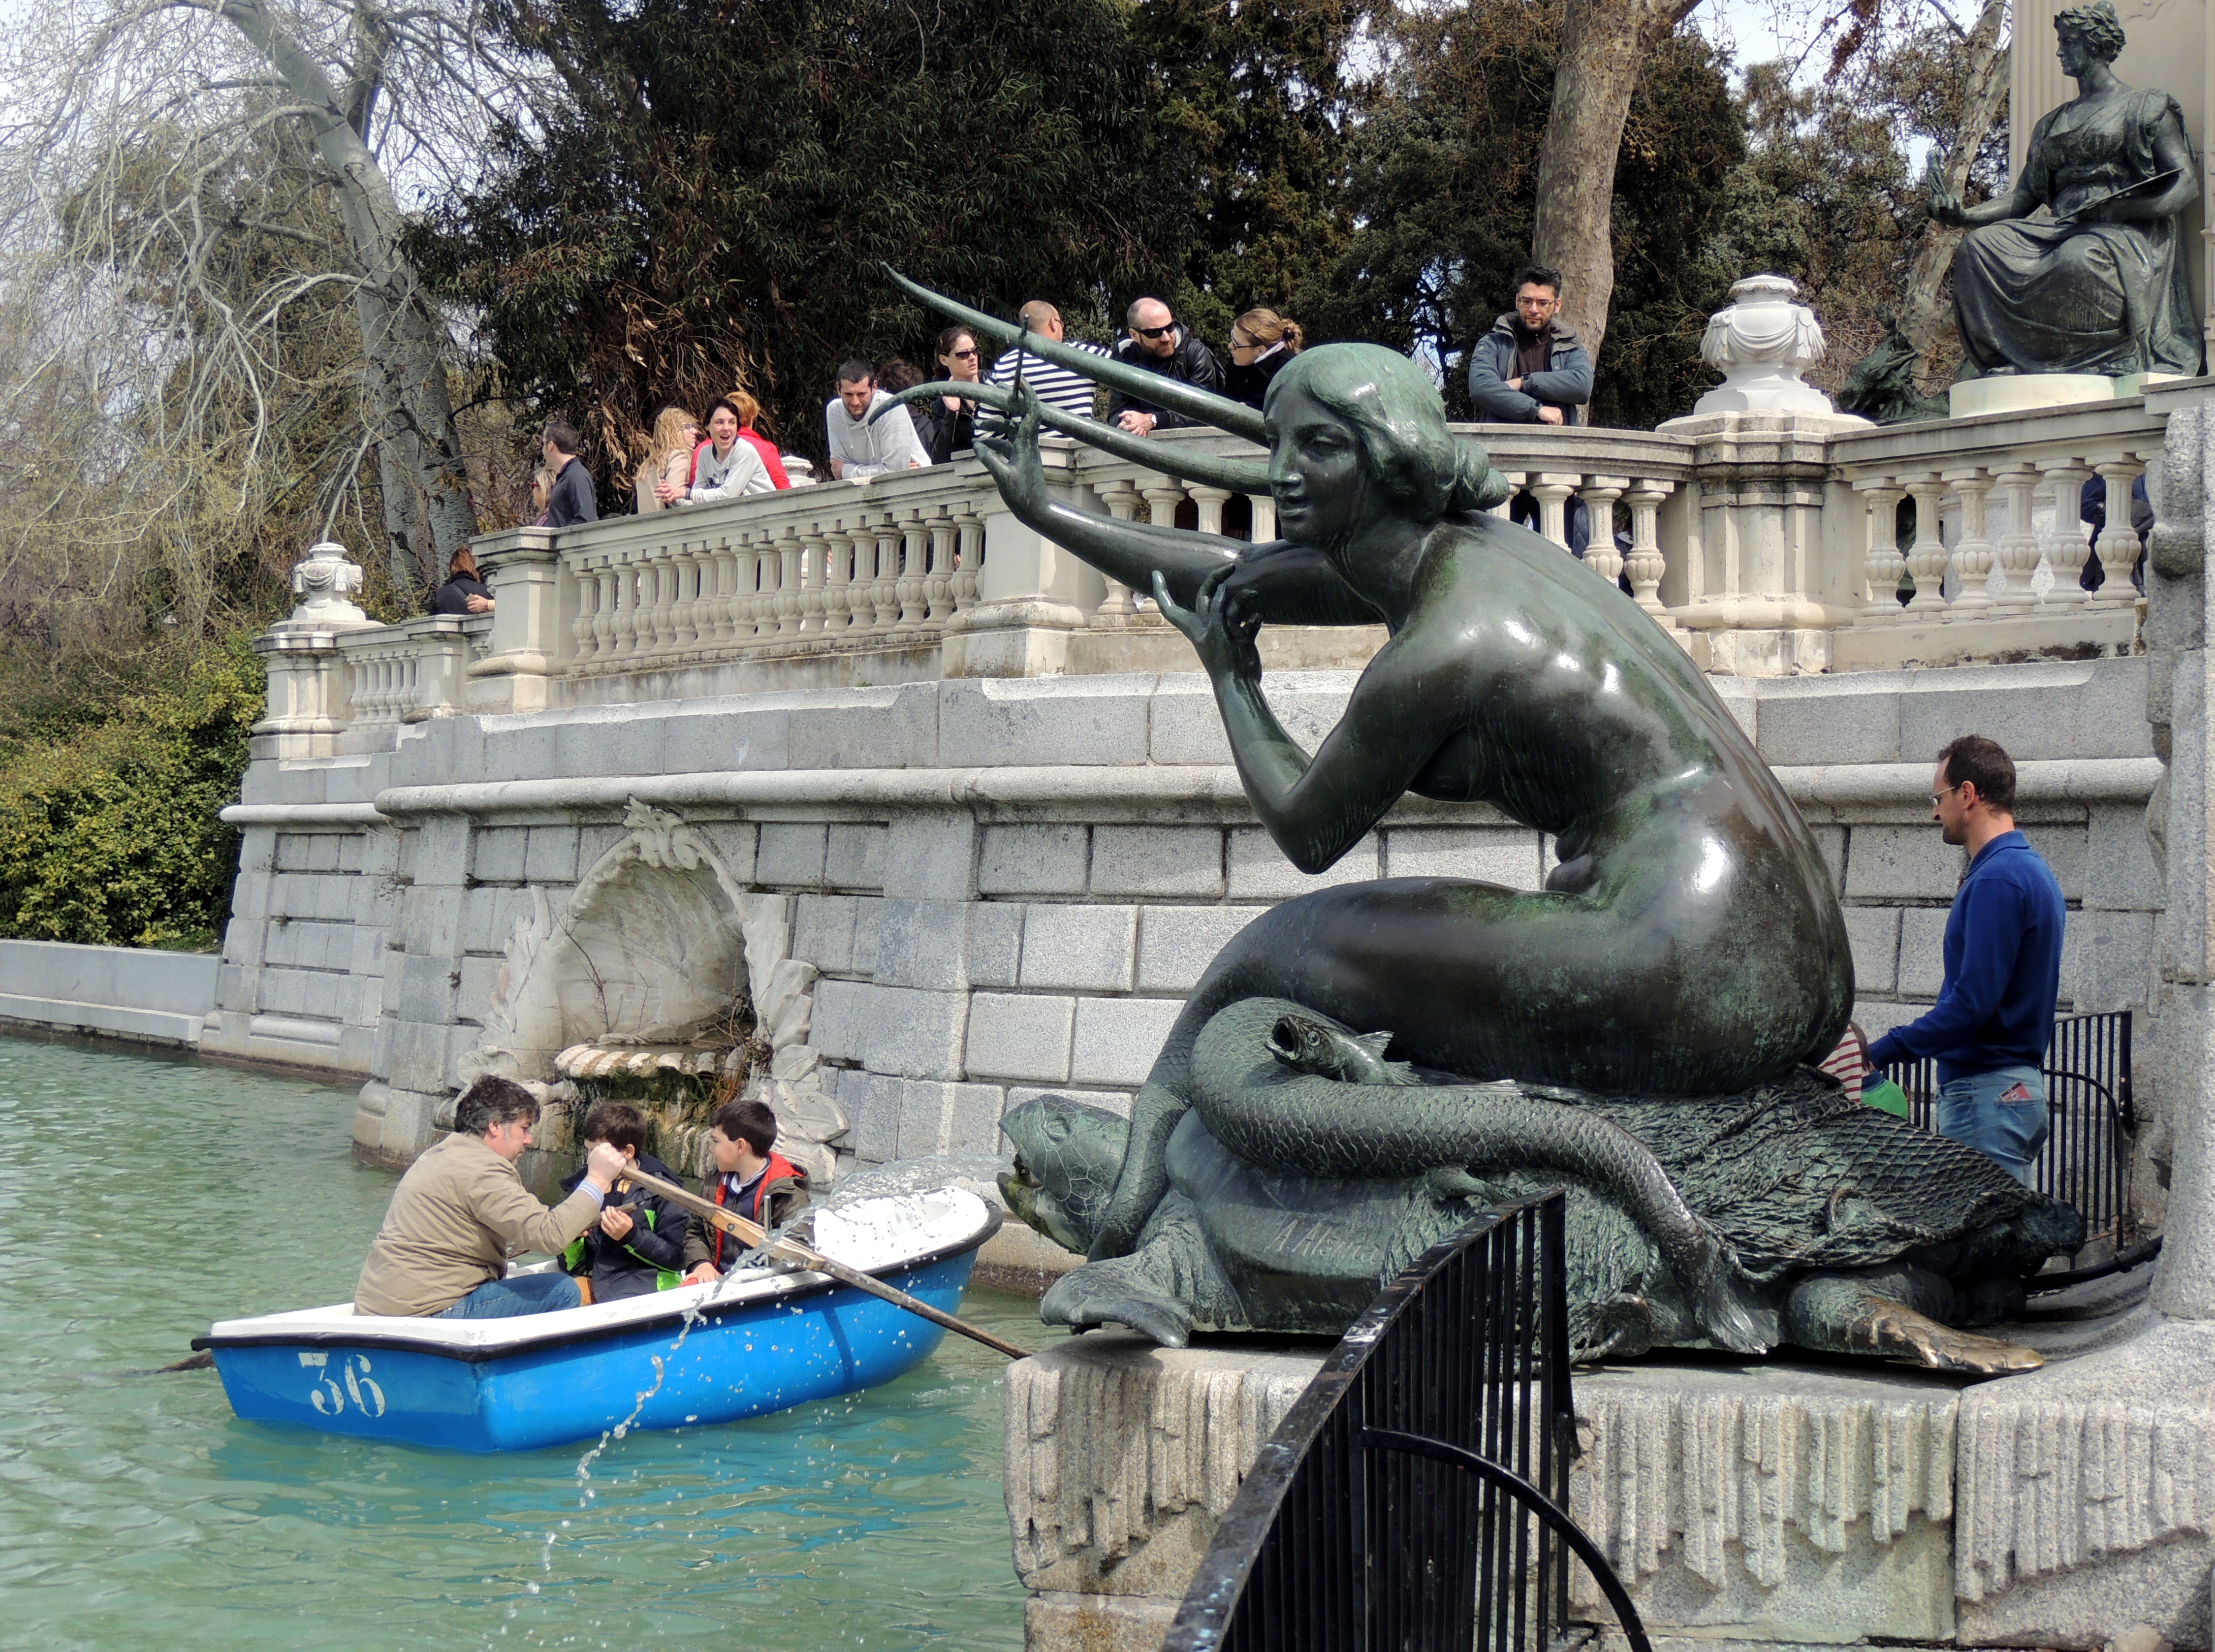
monument, statue, vehicle, sculpture, art, water feature